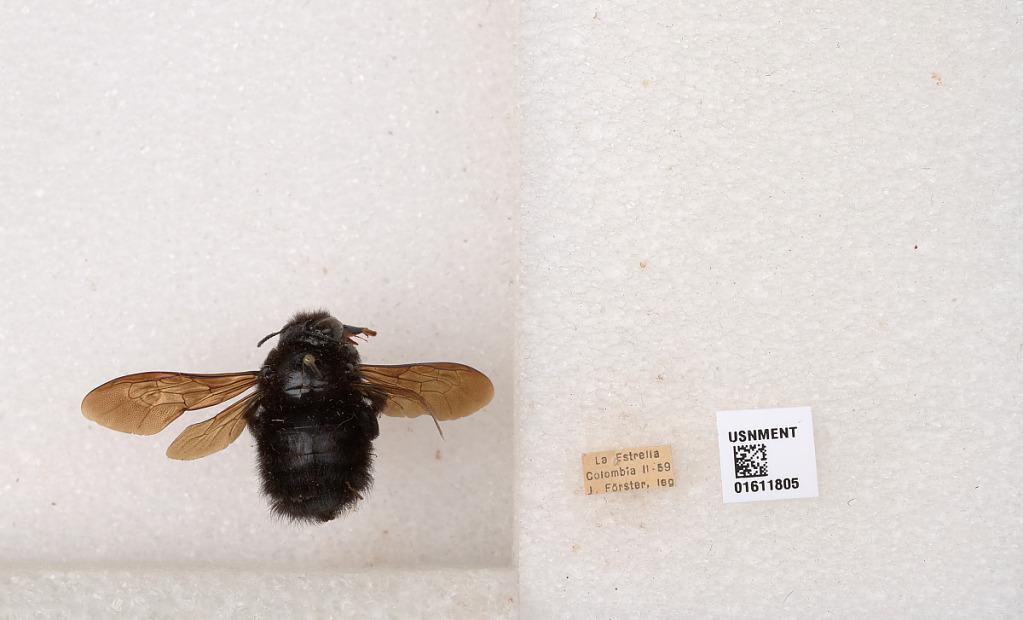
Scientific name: Xylocopa
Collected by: C. Baker
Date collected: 1959-2-1
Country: Colombia
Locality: La Estrella